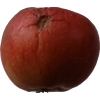
Label: Apple 17